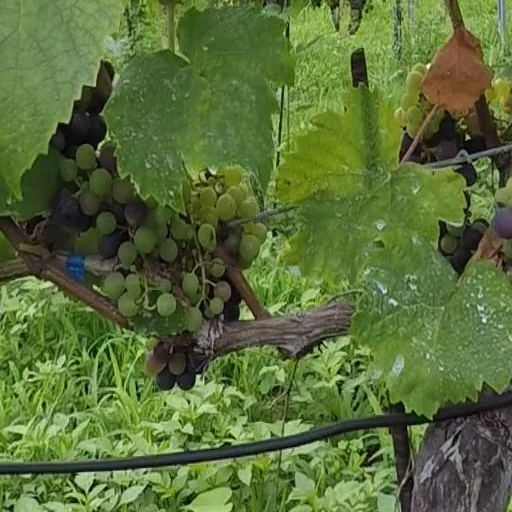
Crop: grape